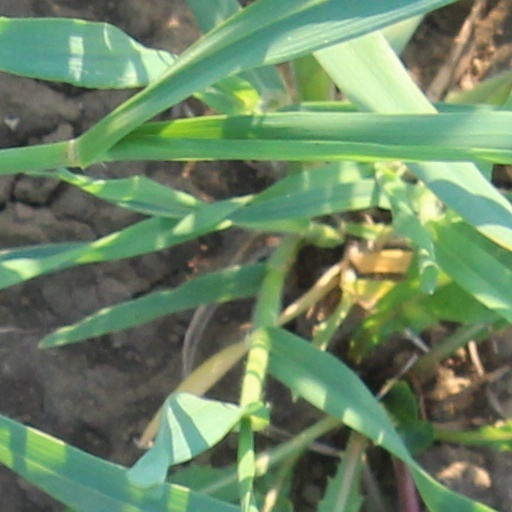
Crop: wheat